Wilhelm Molly

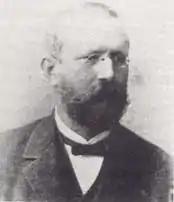
Wilhelm Molly

Wilhelm Molly (1838–1919) was a doctor, philatelist, activist, and Esperantist.